The Variation of Animals and Plants Under Domestication

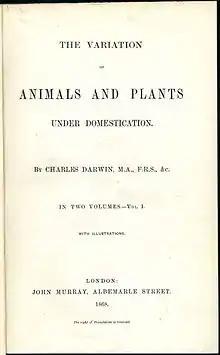
Title page of the first edition of "The Variation of Animals and Plants Under Domestication"

The Variation of Animals and Plants Under Domestication is a book by Charles Darwin that was first published in January 1868.